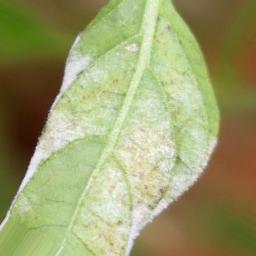
Label: powdery mildew